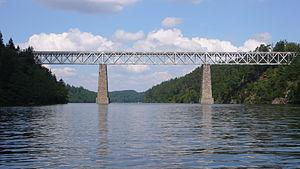
Jetětice est une commune du district de Písek, dans la région de Bohême-du-Sud, en République tchèque. Sa population s'élevait à 336 habitants en 2020.